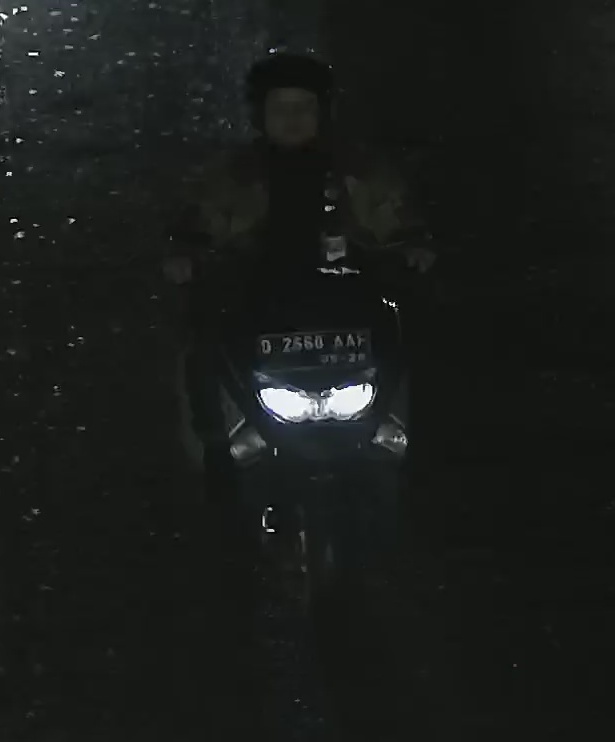
person-with-helmet: 1
person-without-helmet: 0